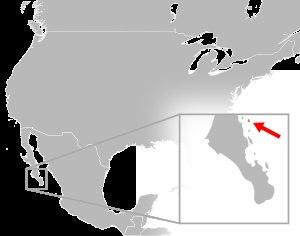
Hypsiglena catalinae est une espèce de serpents de la famille des Dipsadidae.